BR Standard Class 5

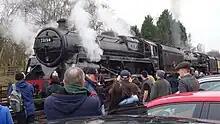
73156 and 73082 doubleheading a train at the Great Central Railway in January 2023.

Five members of the class survive and all have steamed in preservation with examples from both builders. 73050 was purchased directly from British Railways for preservation while the other four engines were rescued from Woodham Brothers scrapyard at Barry Island. To date 73096 has been the only member of the class to operate on the main line hauling railtours but in 2018 no. 73082 was moved by rail from its home at the Bluebell Railway to the West Somerset Railway.